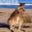
Label: kangaroo